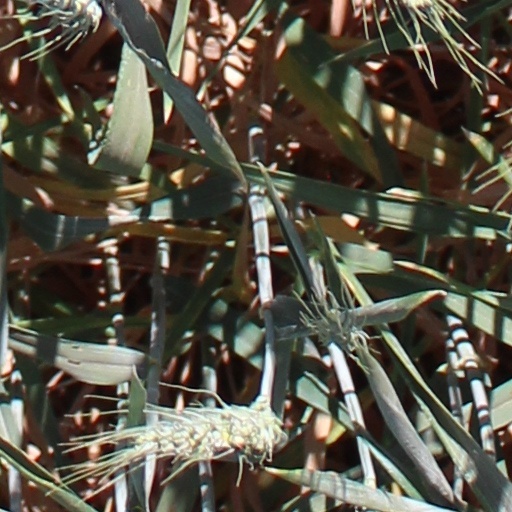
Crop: wheat